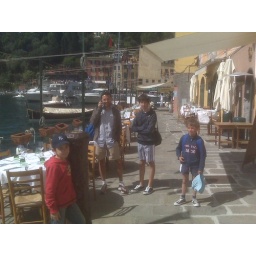
Renting a boat in Portofino with Pietro and the boys